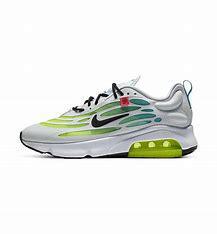
Brand: Nike
Model: Air Max Exosense